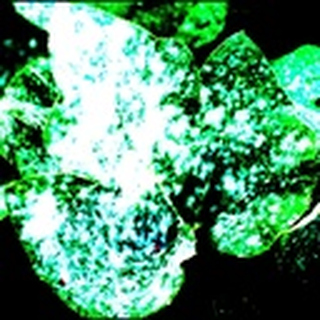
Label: cotton_powdery_mildew